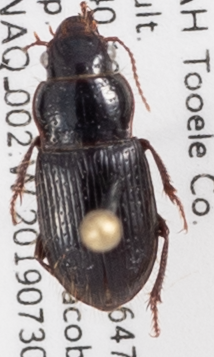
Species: Piosoma setosum
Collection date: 2019-07-30
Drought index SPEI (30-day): -0.588
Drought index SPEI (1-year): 0.71
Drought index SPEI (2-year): -0.39